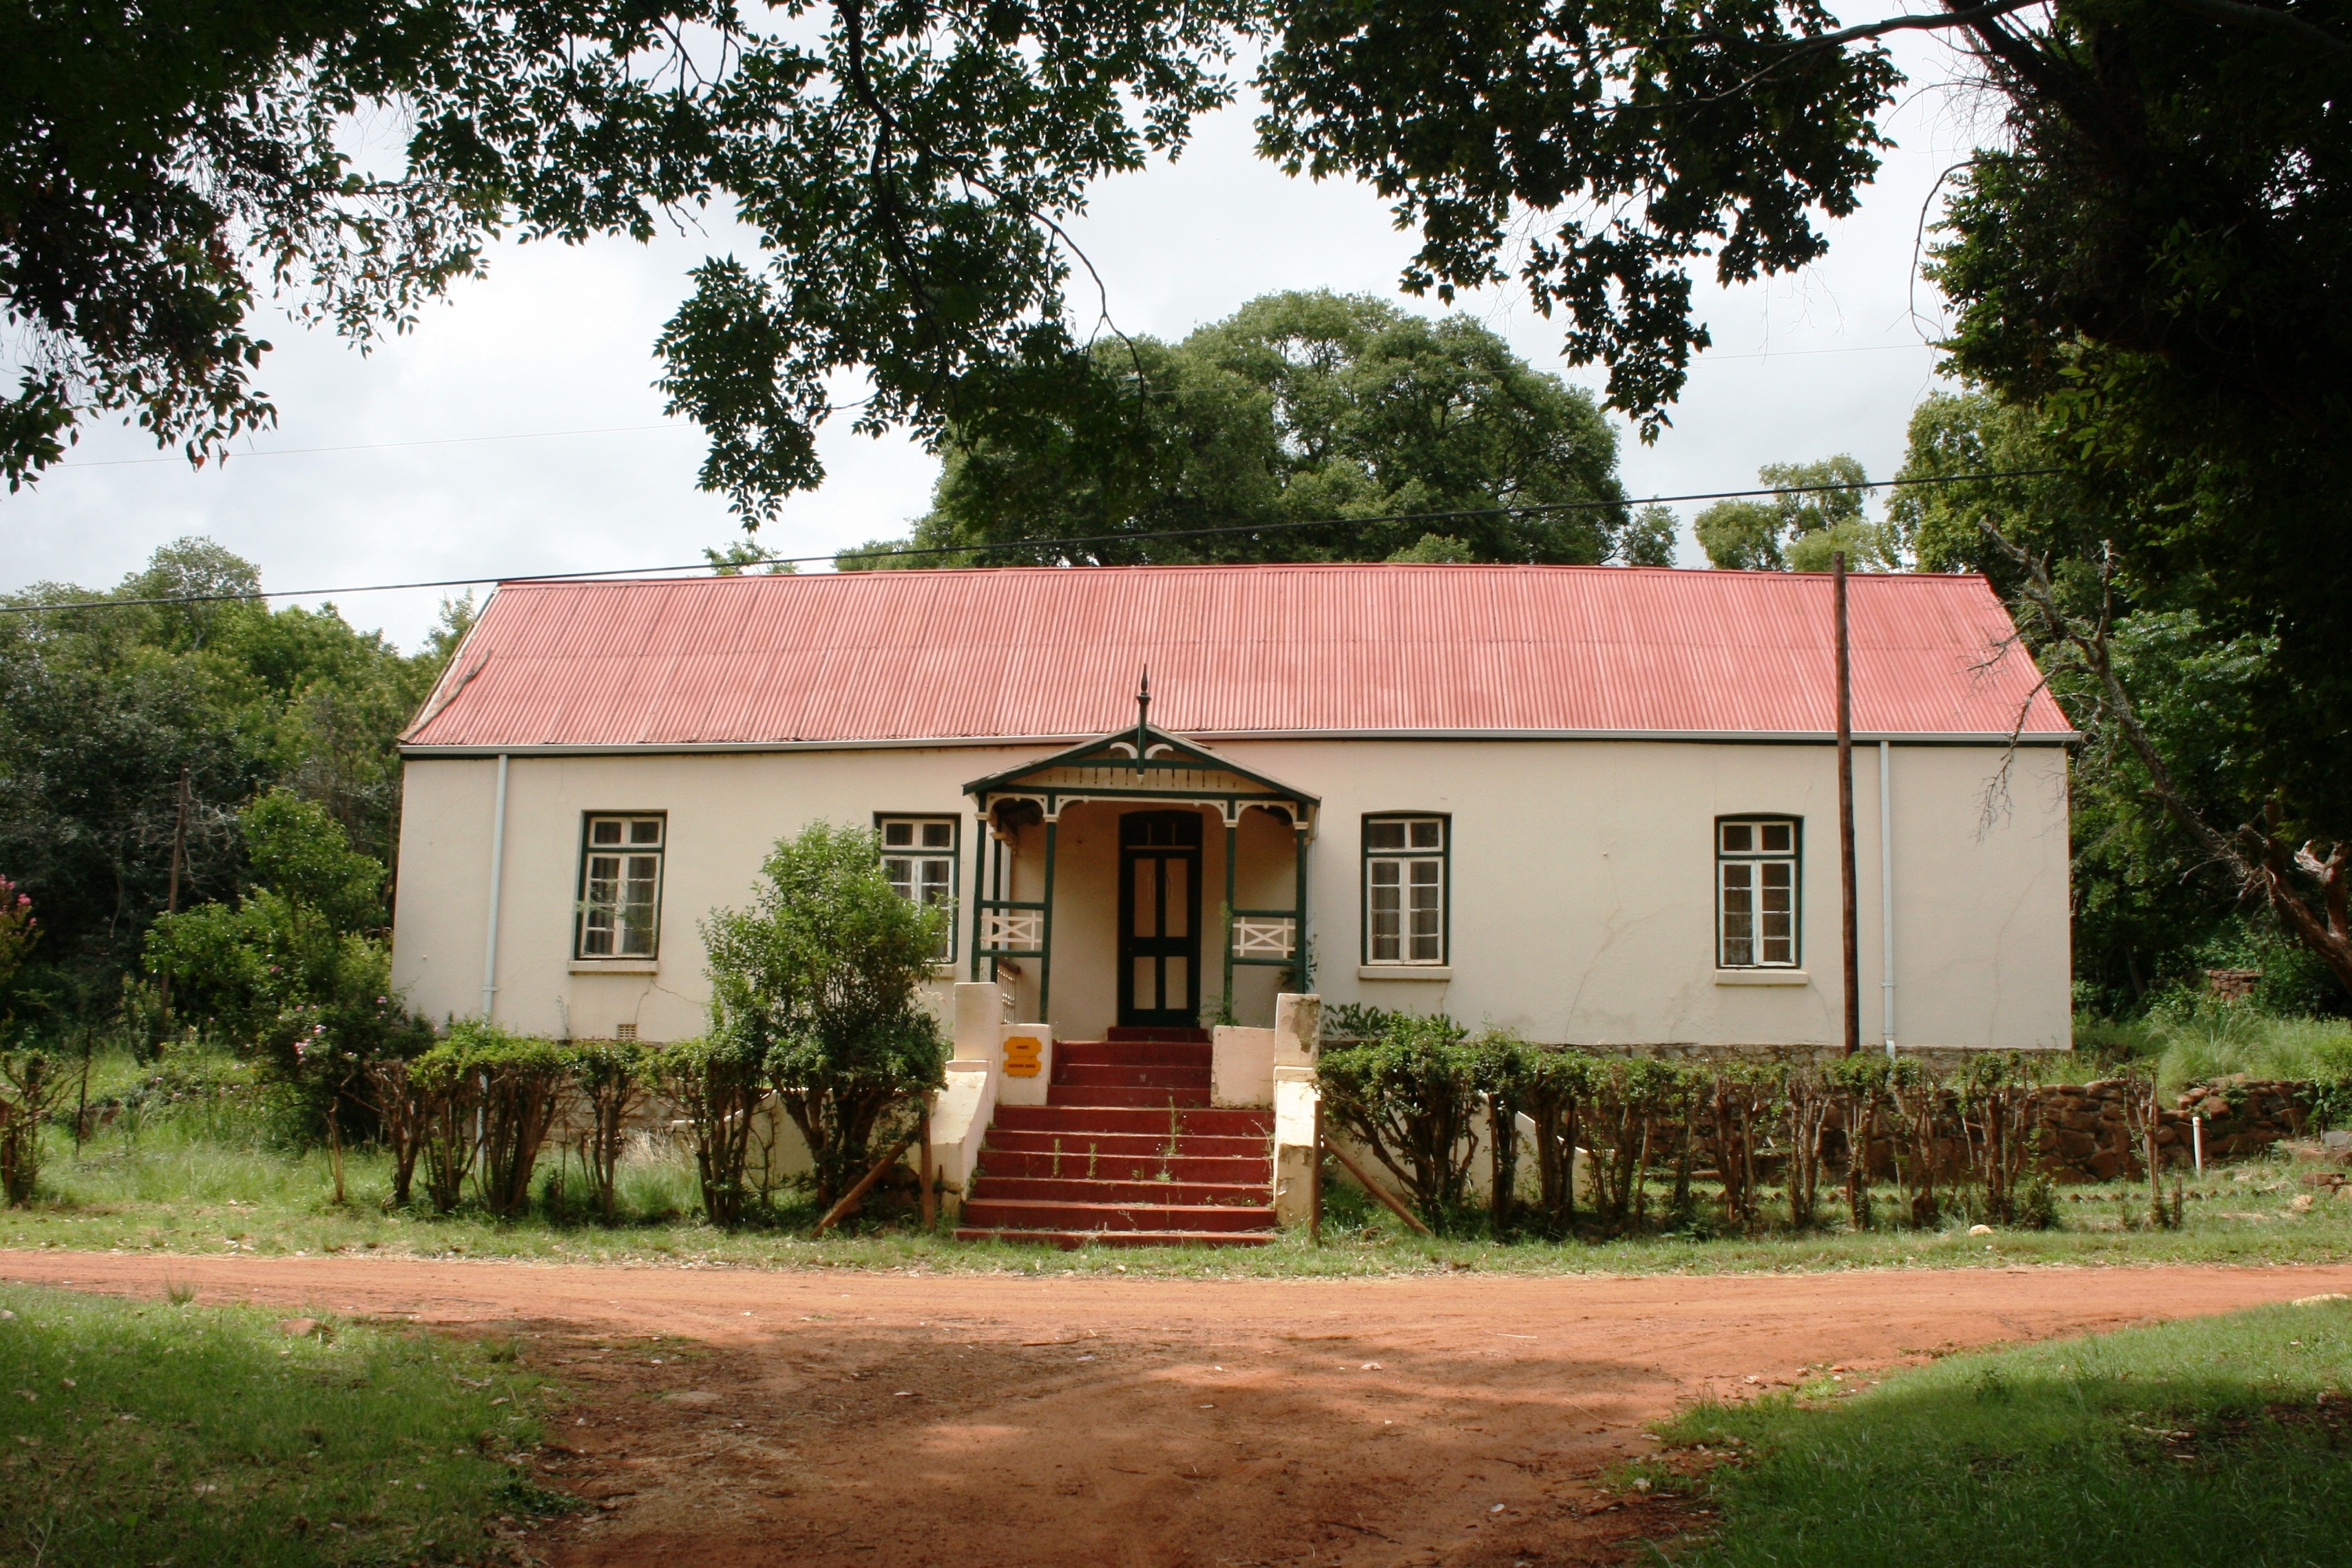
farm, house, building, home, cottage, peaceful, africa, landmark, facade, property, historic, old house, farmhouse, estate, hacienda, neighbourhood, manor house, real estate, rural area, colonial, residential area, botshabelo, missionary station